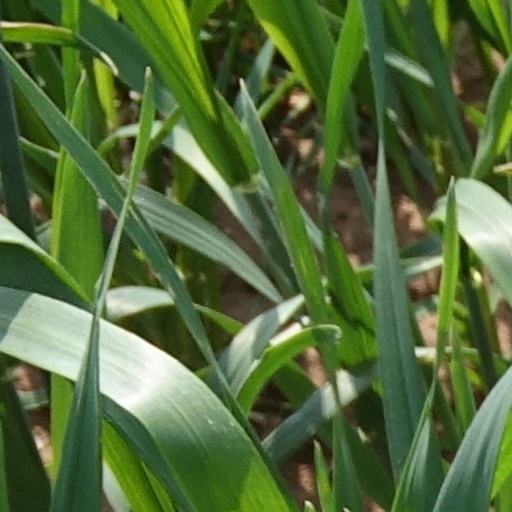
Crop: wheat